Moose Cholak

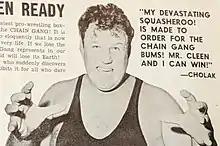

Edward S. Cholak (March 17, 1930 – October 31, 2002) was an American professional wrestler better known by his ring name Moose Cholak.